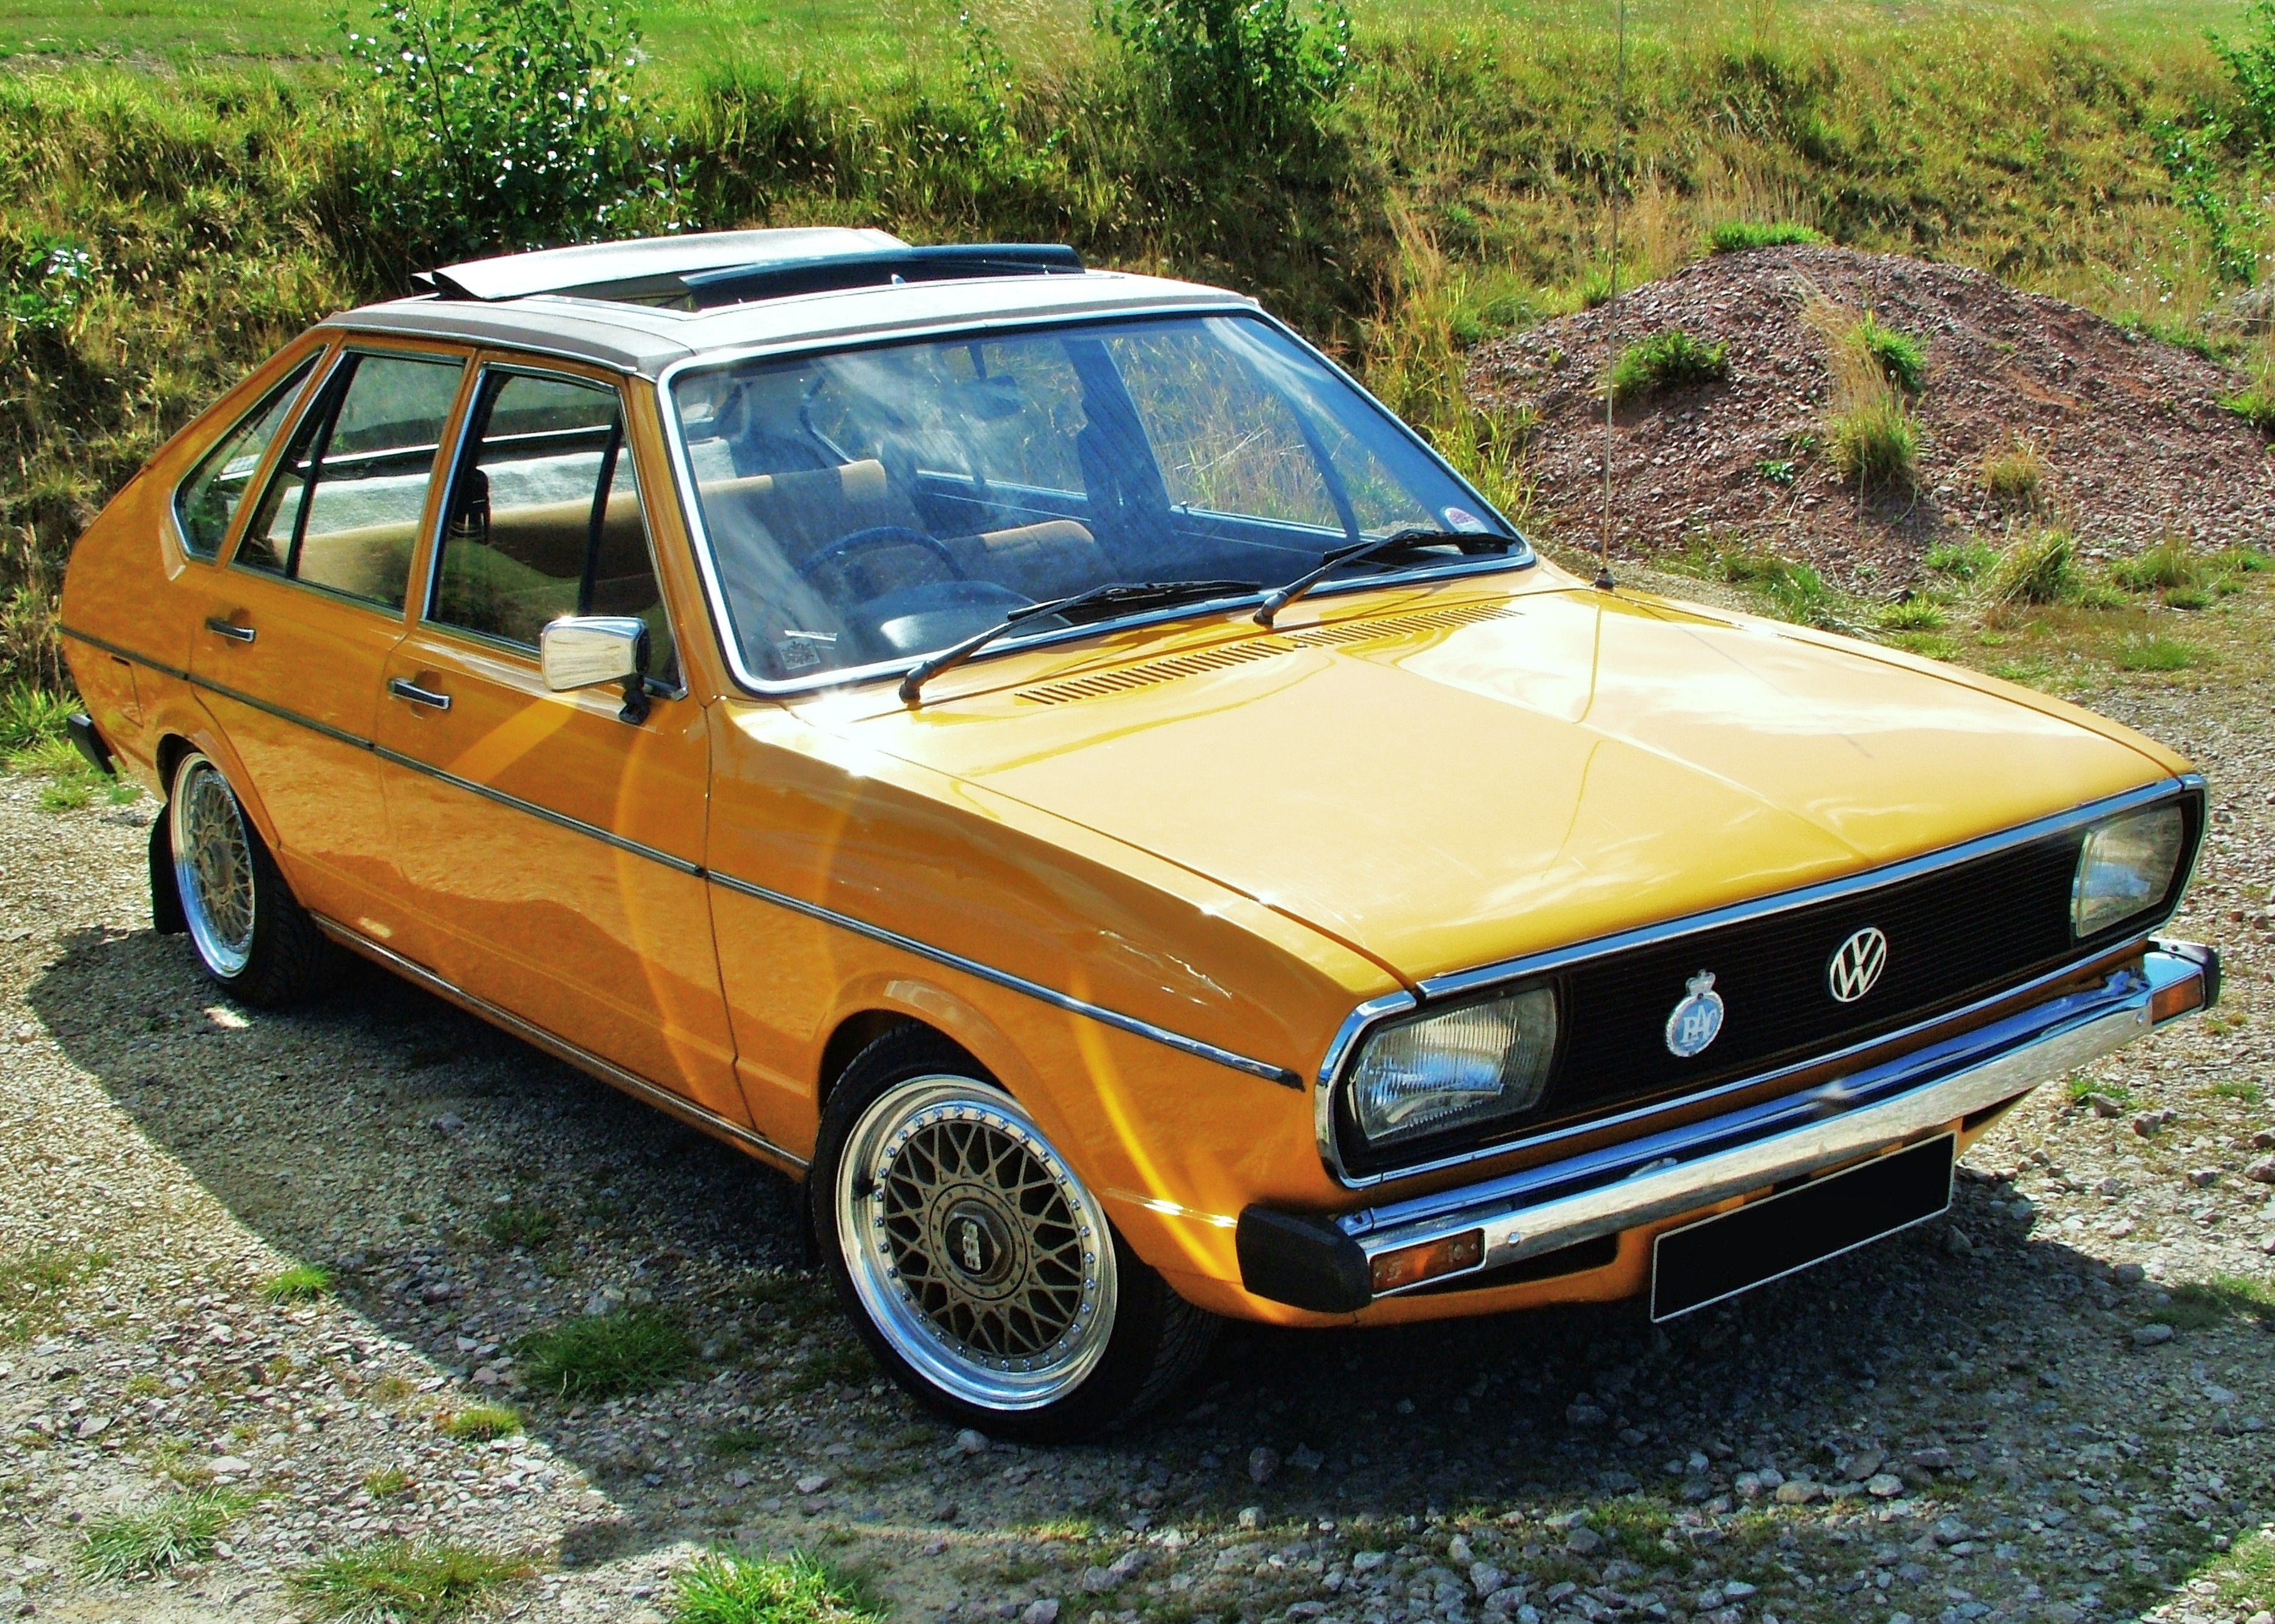
white, street, car, vintage, antique, wheel, automobile, retro, vw, volkswagen, van, old, travel, transportation, transport, red, vehicle, drive, auto, machine, yellow, speed, trip, toy, sports car, bus, design, engine, motor, sedan, hippie, style, classic, beetle, cartoon, aged, land vehicle, automobile make, compact car, family car, executive car, volkswagen golf mk1, subcompact car